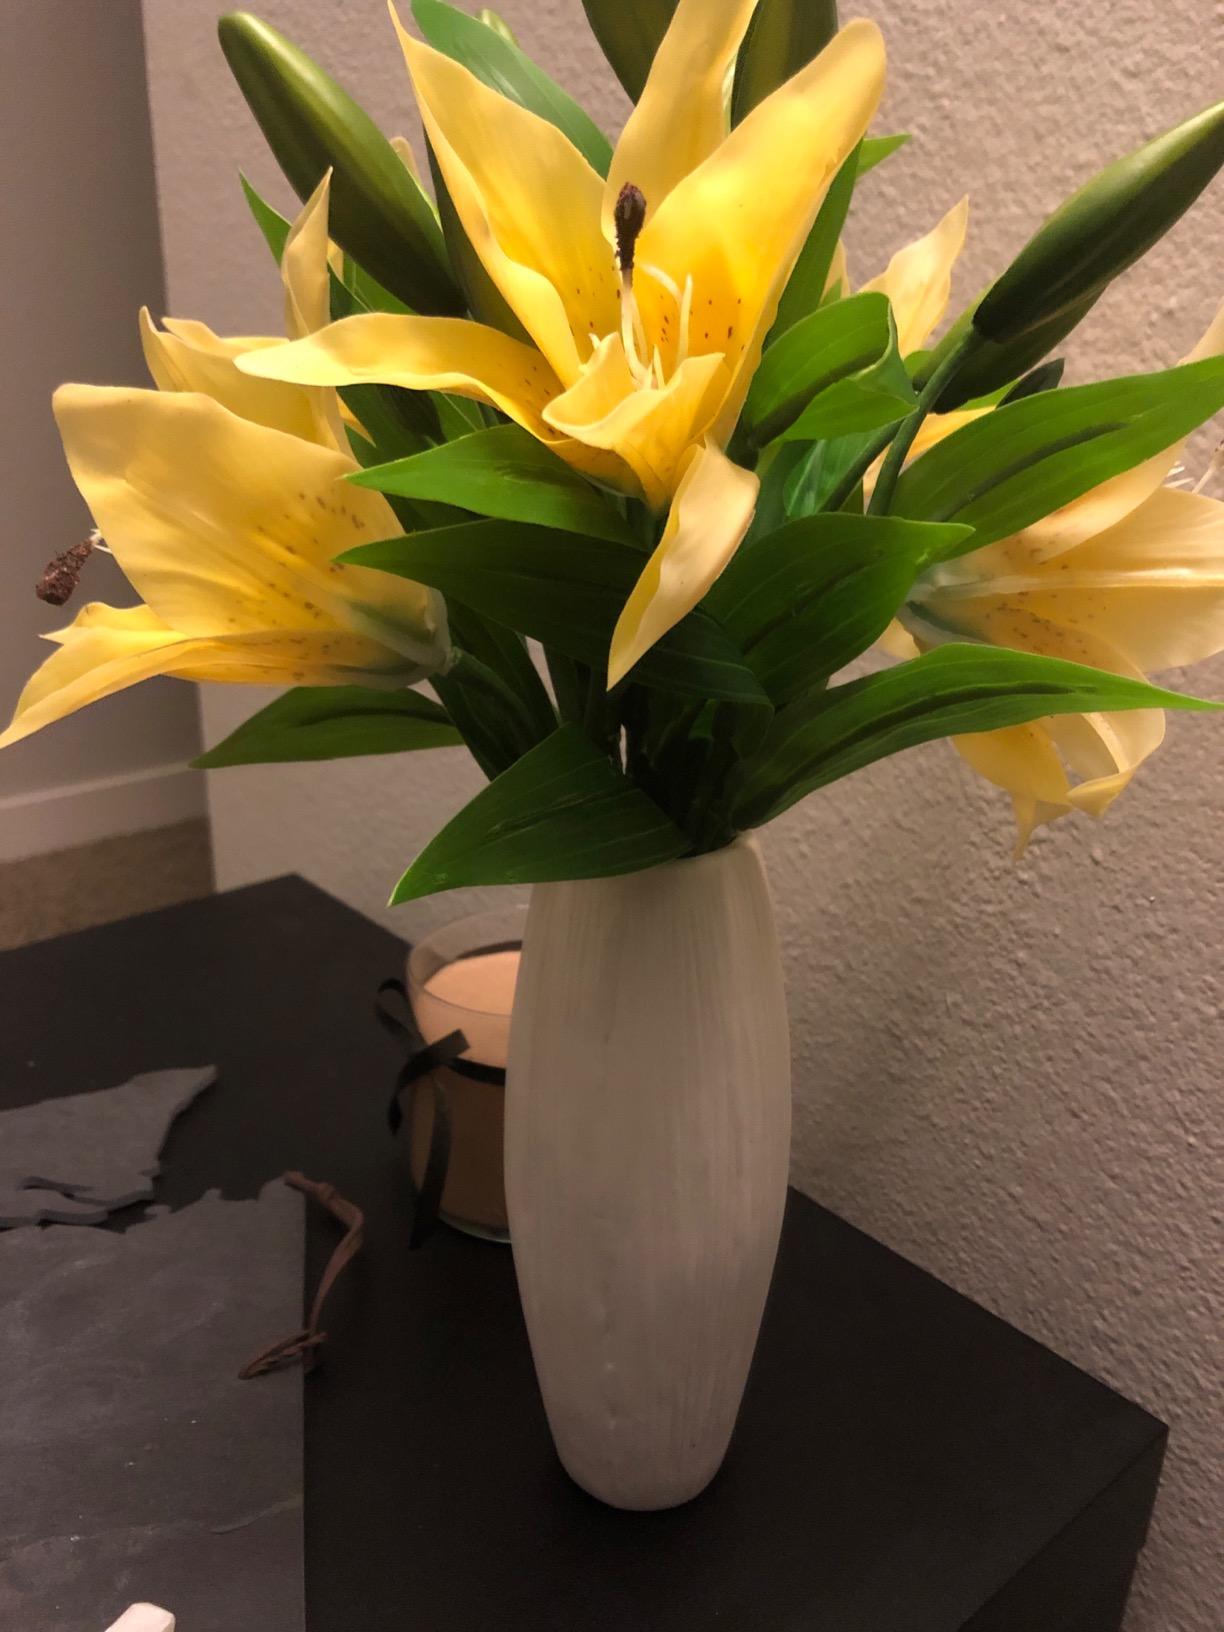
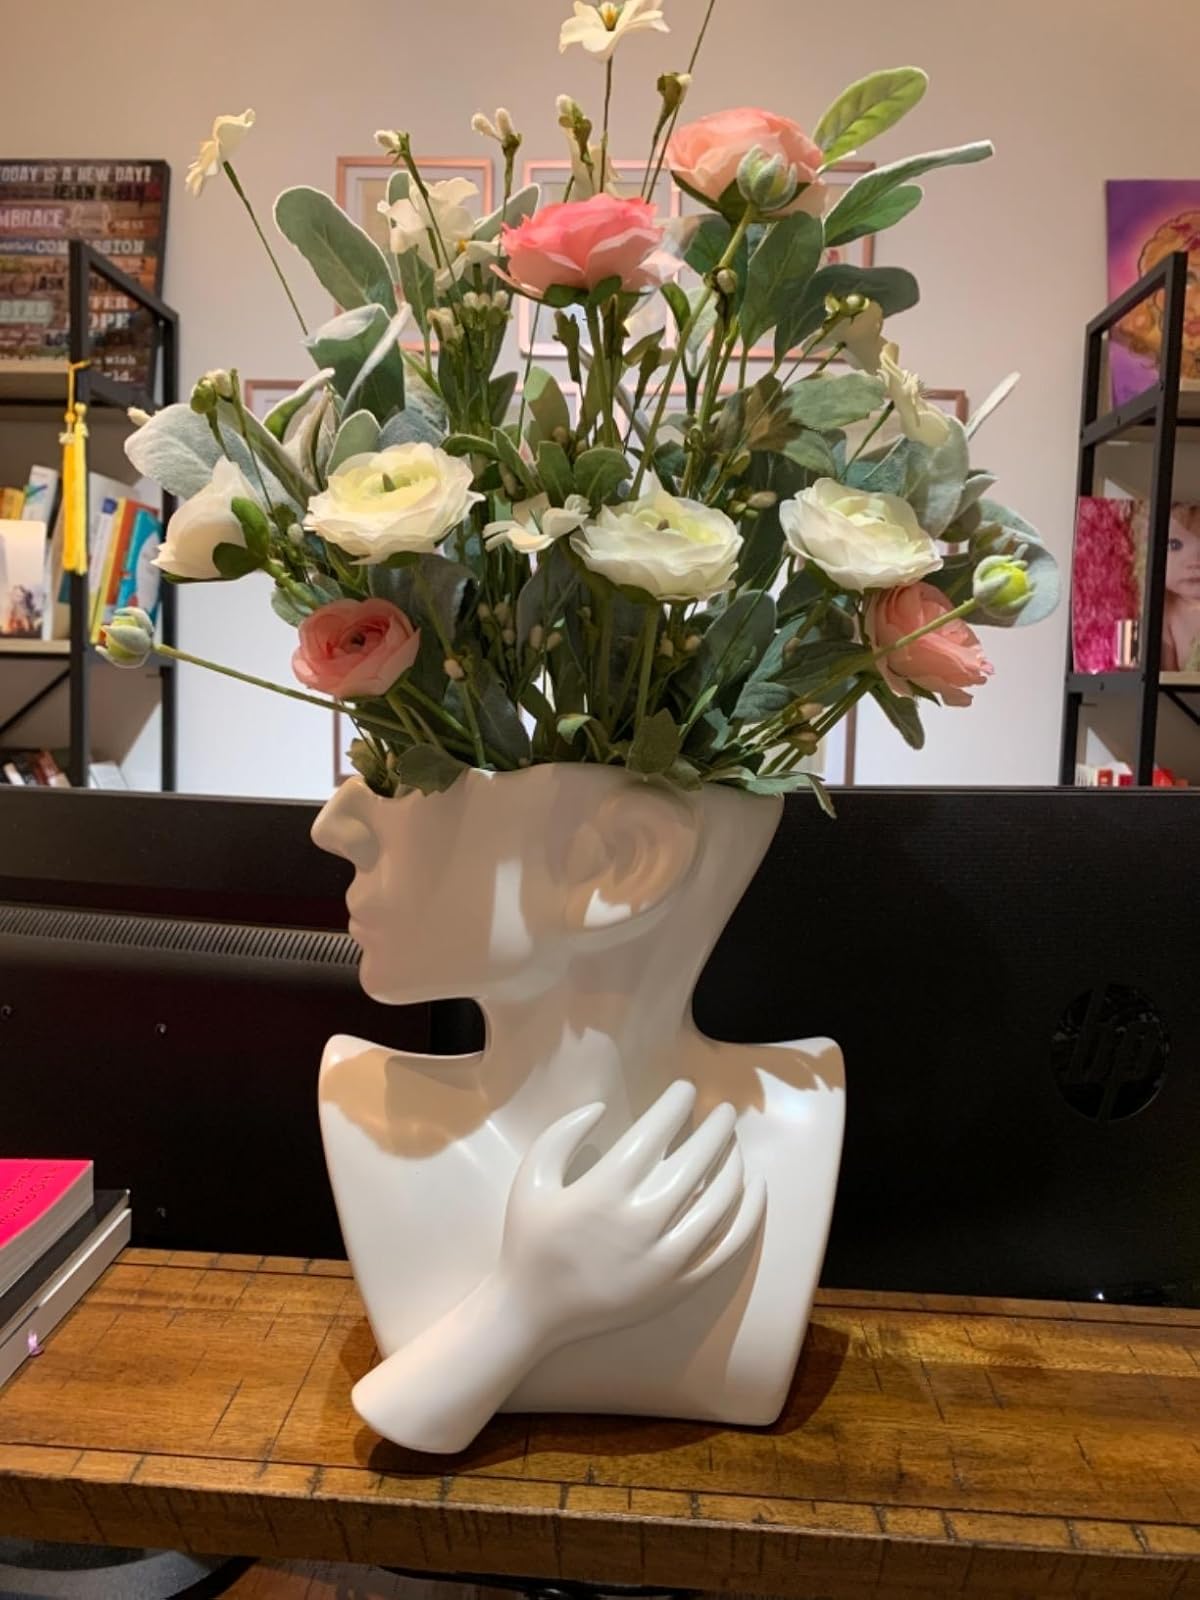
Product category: vase
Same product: no